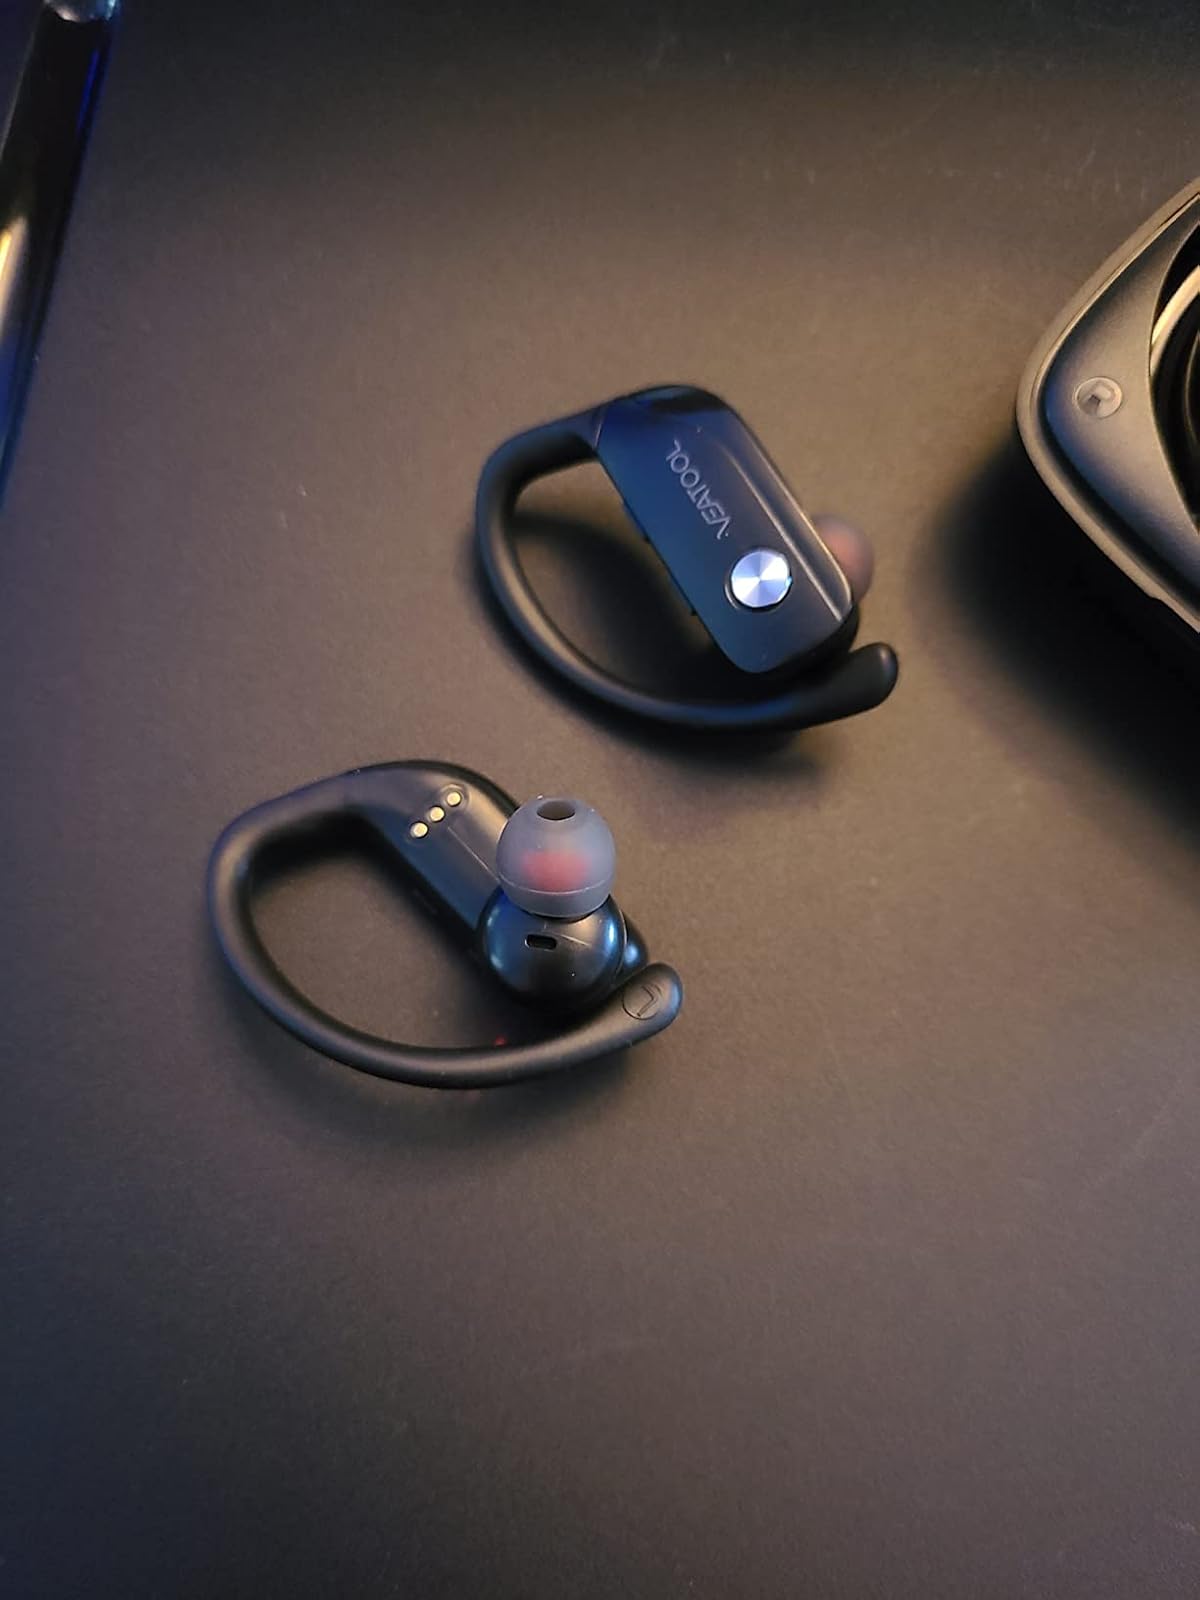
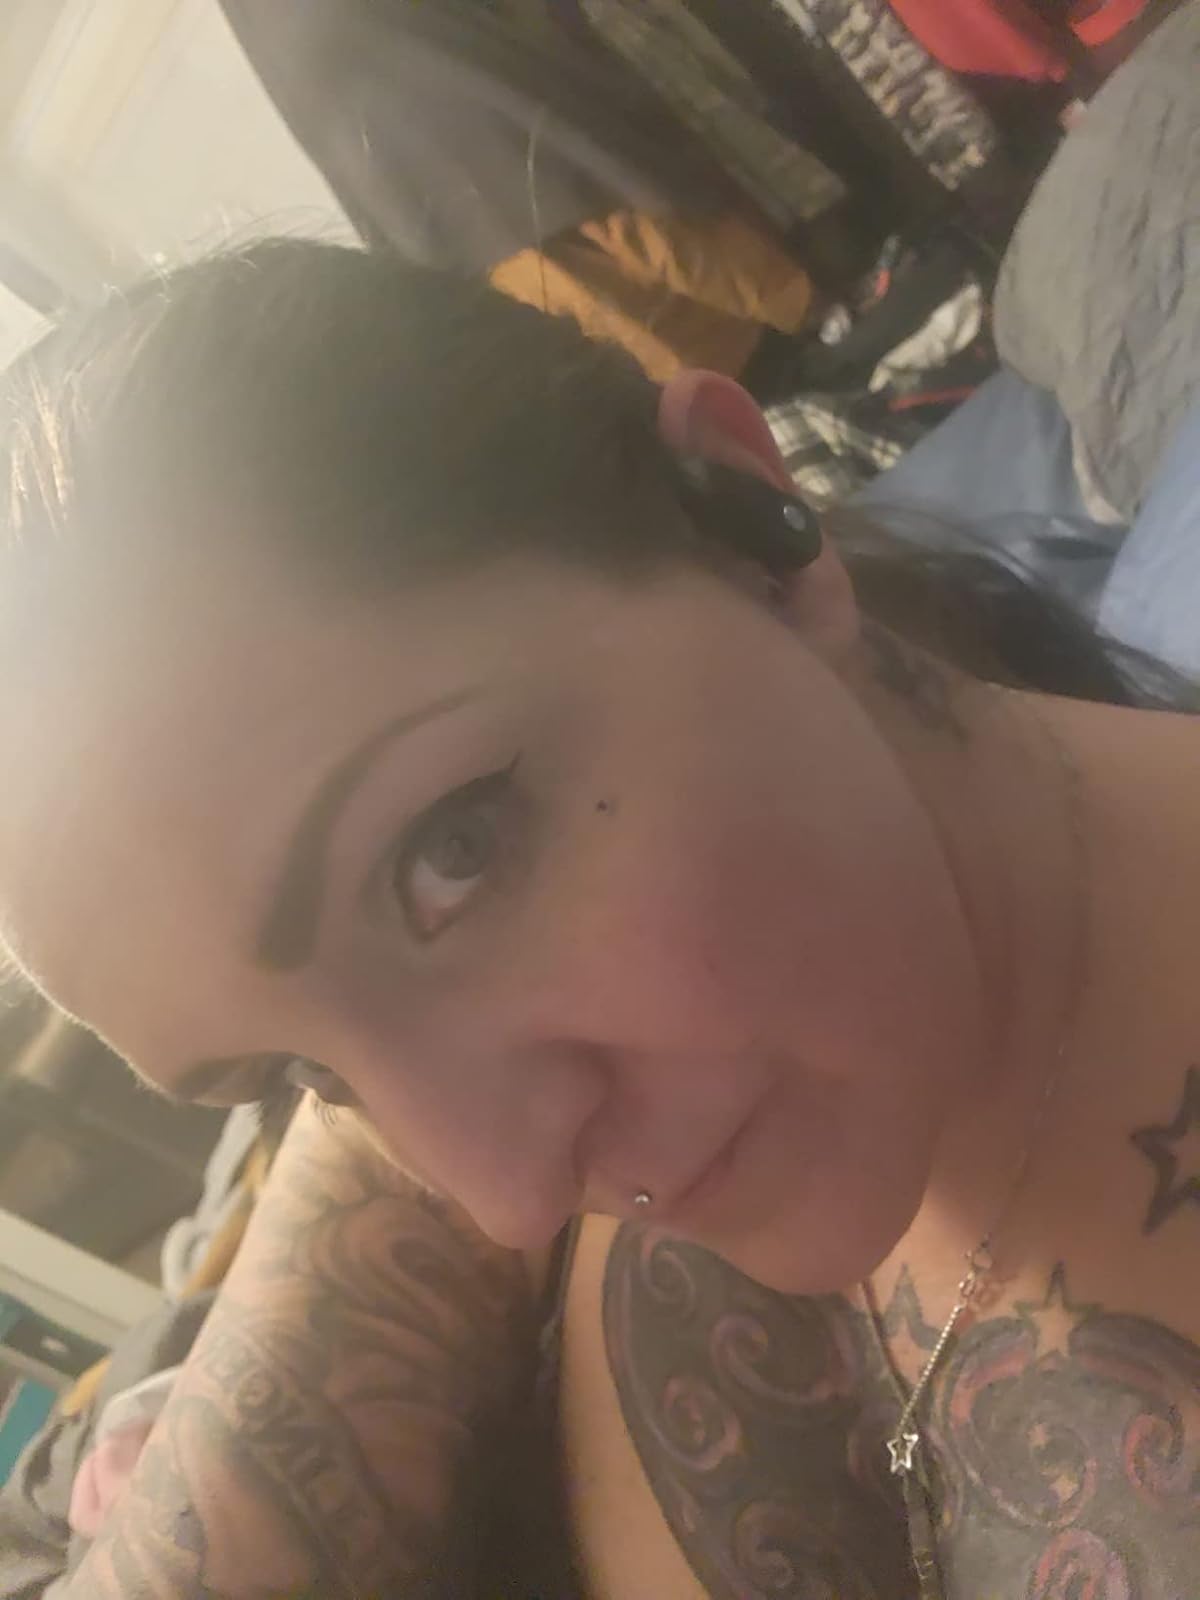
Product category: earbuds
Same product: yes